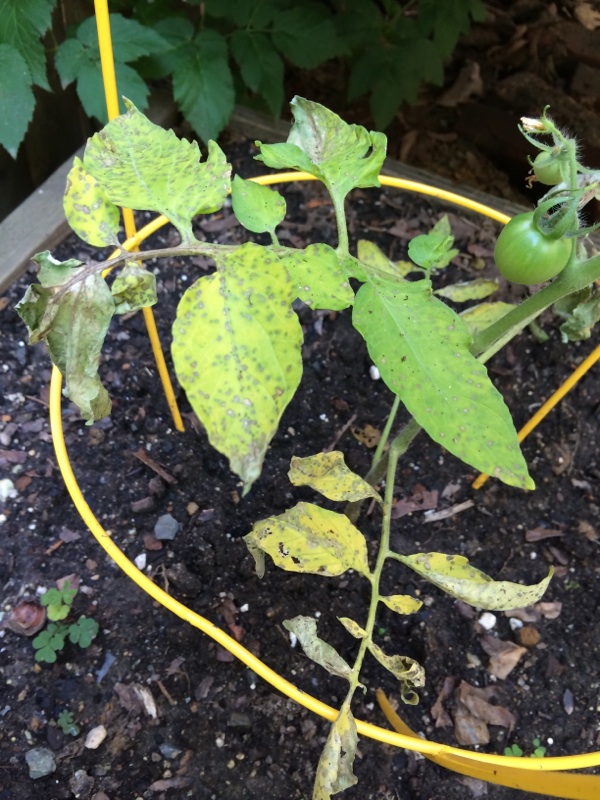
Labels: Tomato Septoria leaf spot, Tomato Septoria leaf spot, Tomato Septoria leaf spot, Tomato Septoria leaf spot, Tomato Septoria leaf spot, Tomato Septoria leaf spot